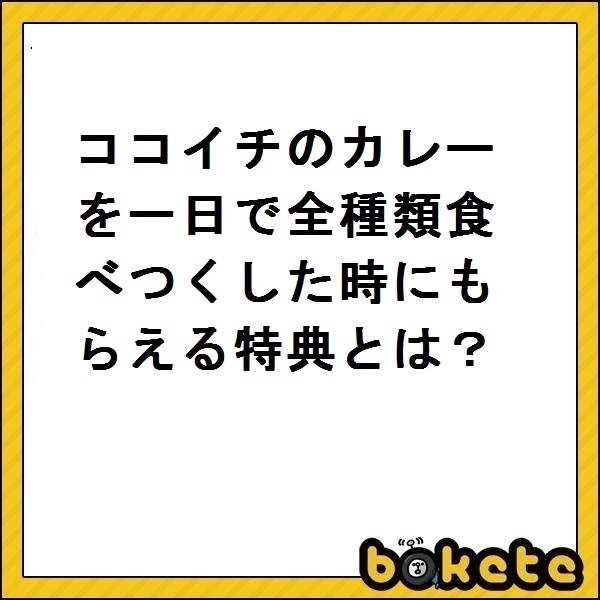
回答: カレー1日分